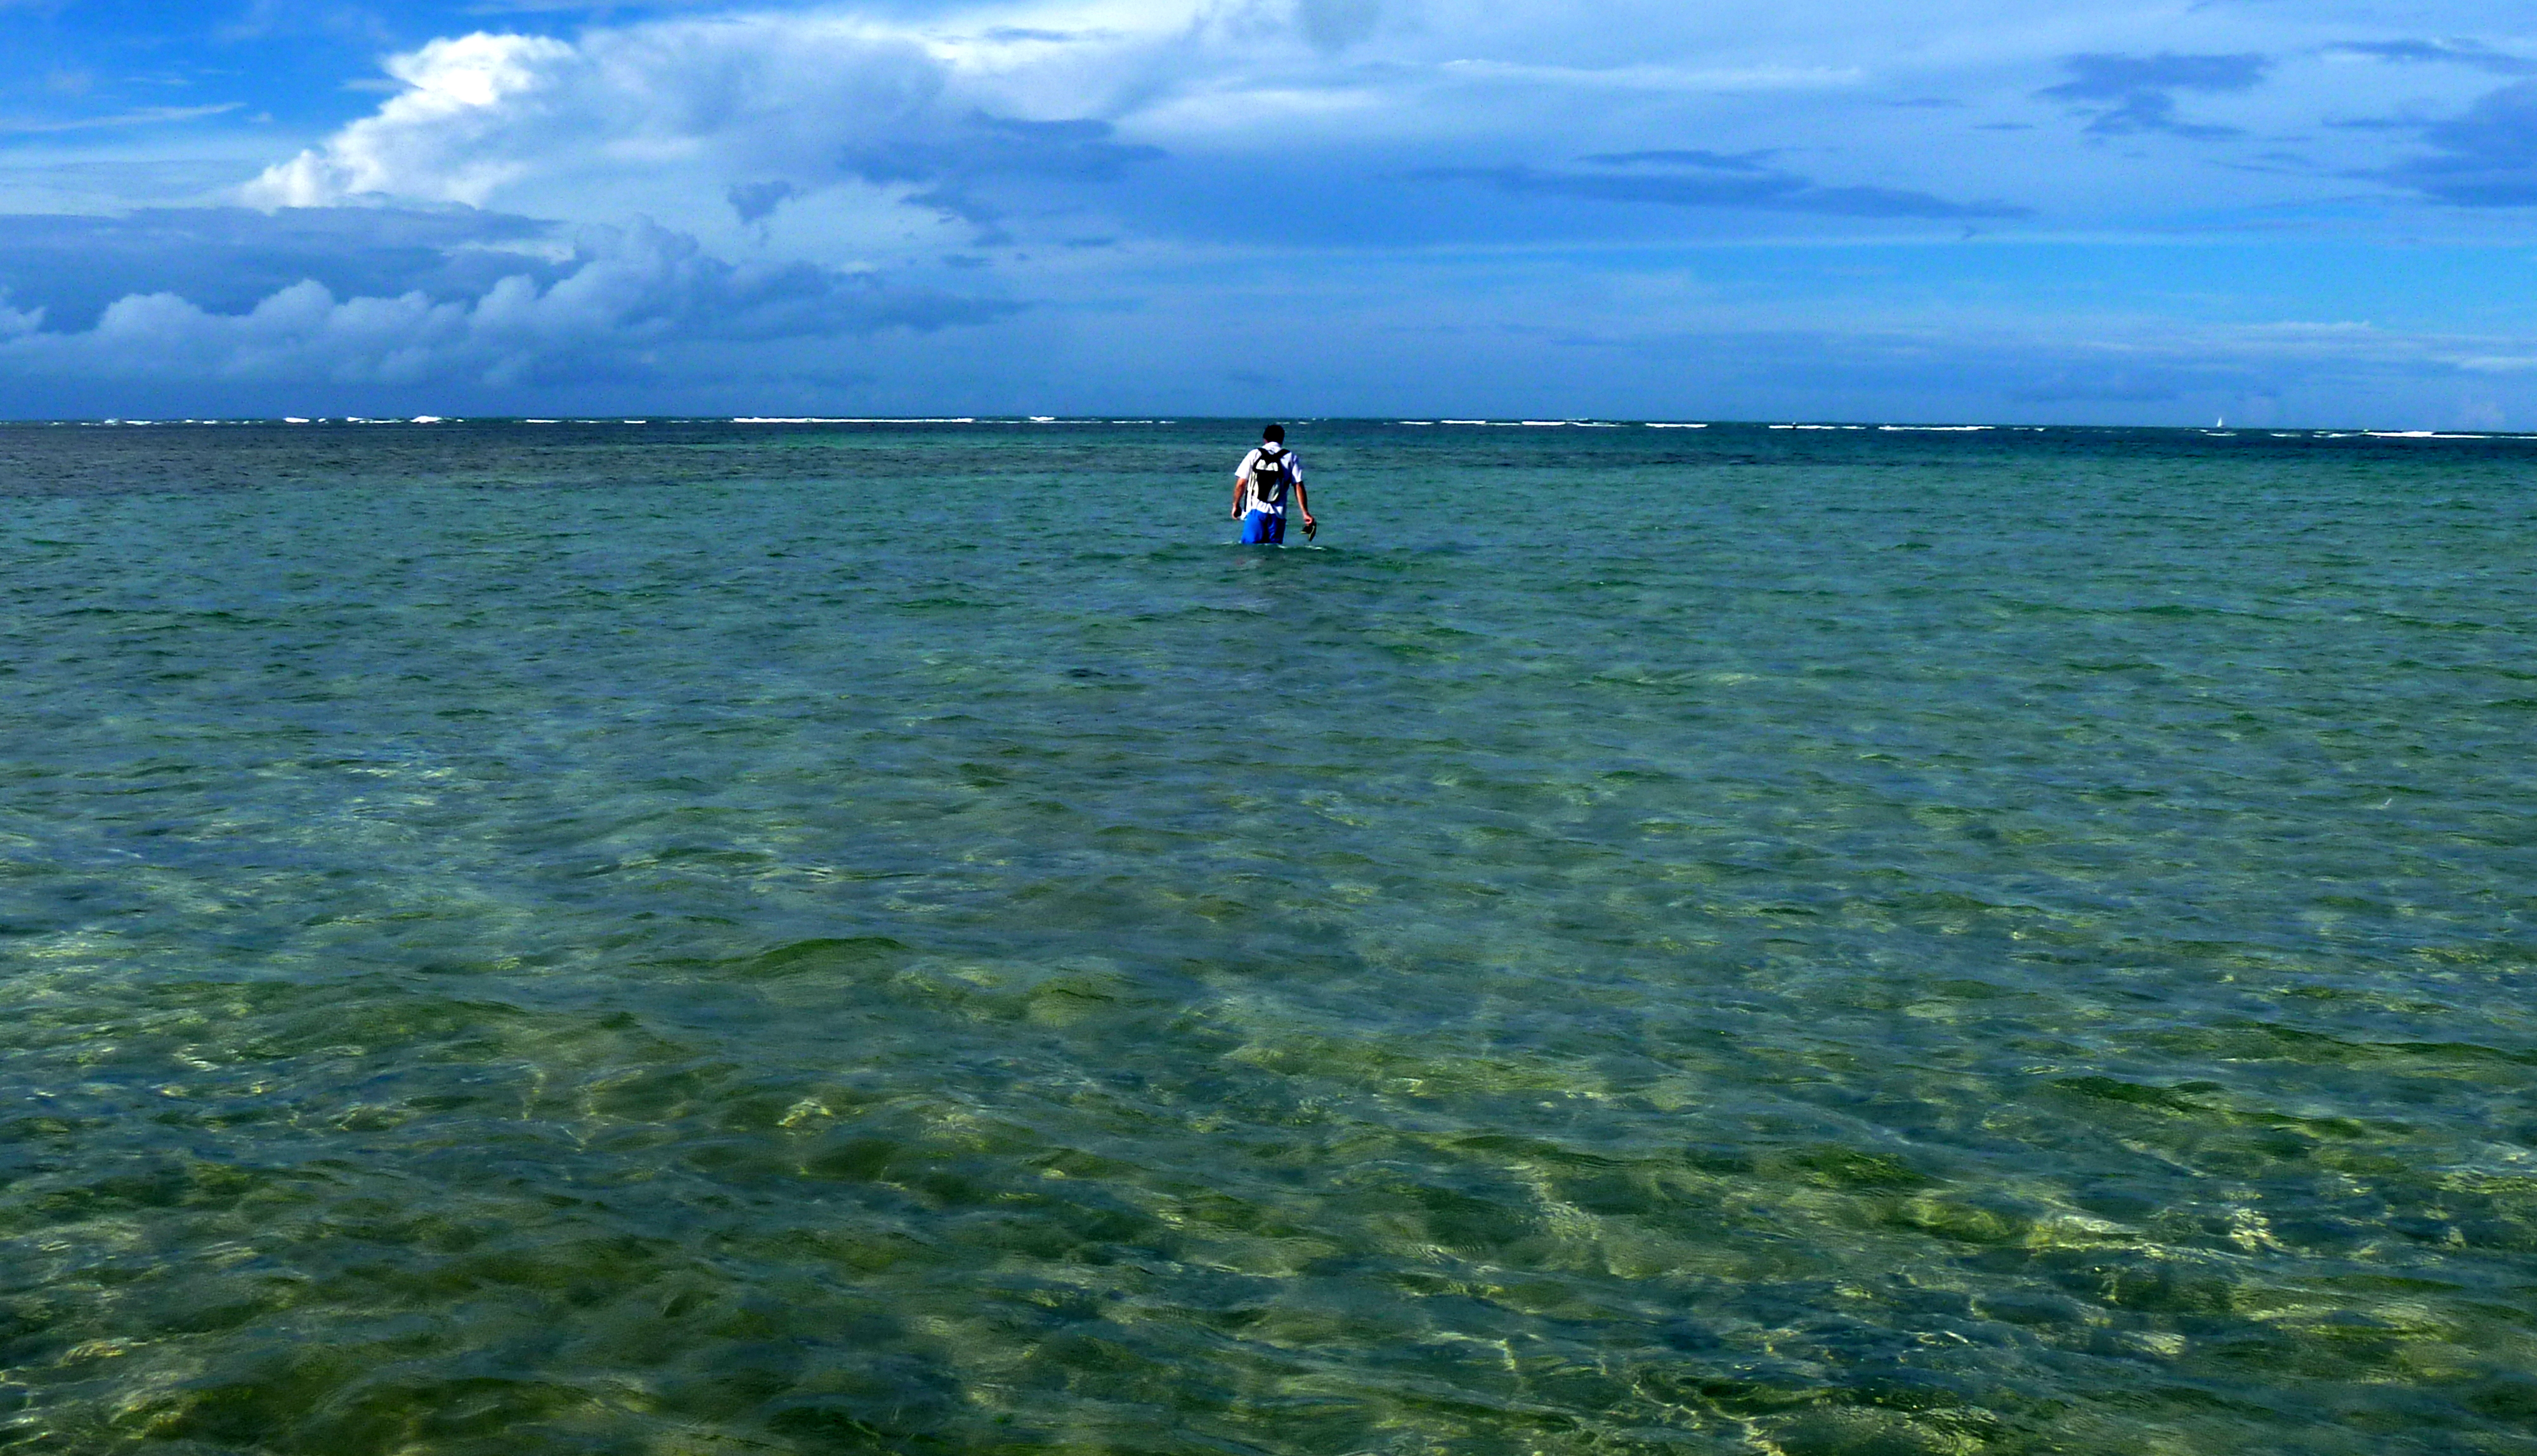
beach, sea, coast, ocean, horizon, cloud, sky, shore, wave, wind, cliff, bay, terrain, body of water, wetland, morro, morrodesaopaulo, habitat, ecosystem, cape, natural environment